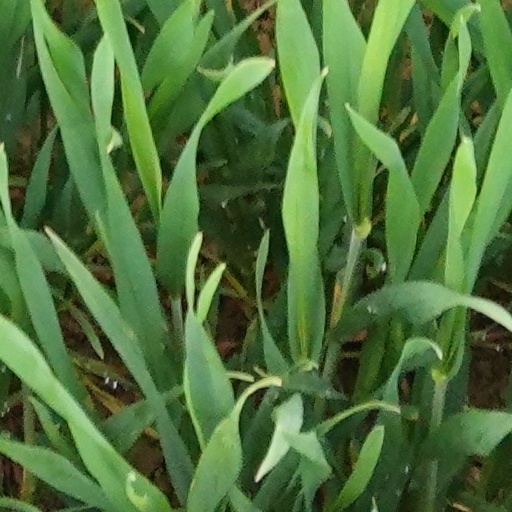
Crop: wheat